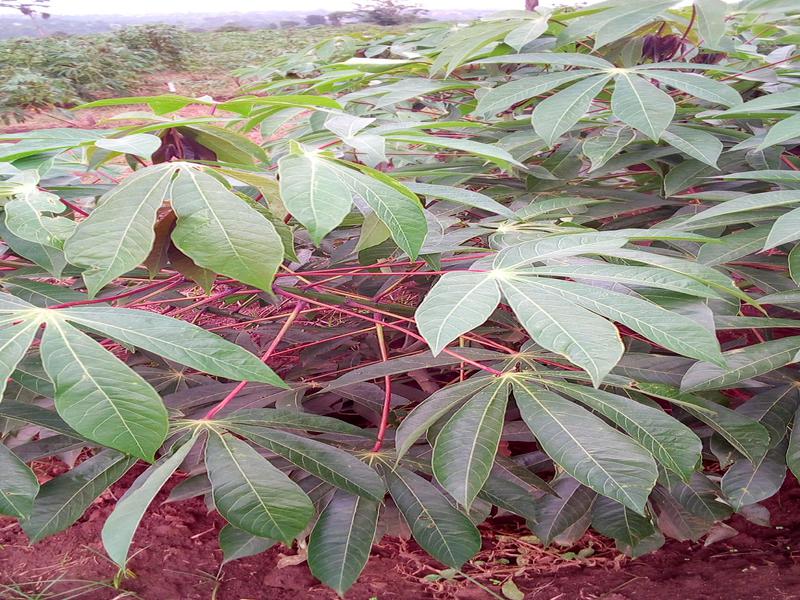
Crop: cassava
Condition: healthy